Joseph Hiam Levy

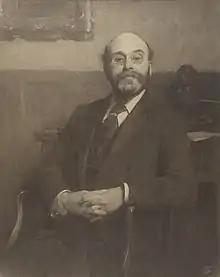
Photograph of portrait by Solomon Joseph Solomon

Joseph Hiam Levy (1838 – 1913) was an English author and economist. He was educated at the City of London School and joined the Civil Service. He was a member of the London Dialectical Society in the session 1867/8 and gave his address as: "J. H. Levy, Esq., Education Department, Privy Council Office, Downing St, S.W." He later became a lecturer in economics at Birkbeck College and an important figure in the Personal Rights Association.